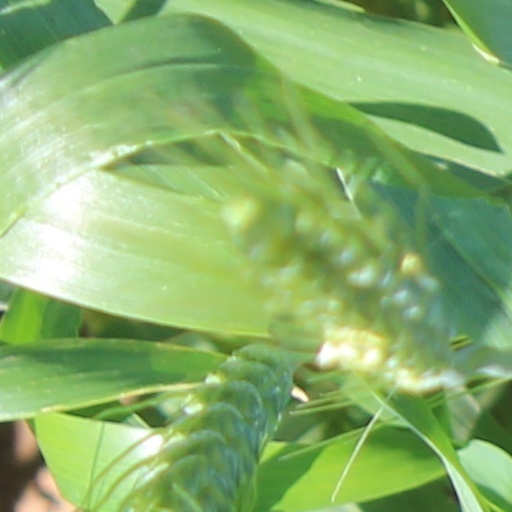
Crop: wheat